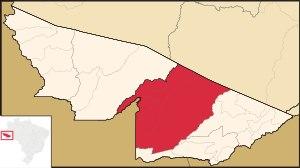
La microrégion de Sena Madureira est une des microrégions de l'État de l'Acre appartenant à la mésorégion de la vallée de l'Acre, au Brésil. Elle couvre une aire de 40 646 km² pour une population de 45 040 habitants et est divisée en trois municipalités. Elle a une densité de 1,11 hab./km².